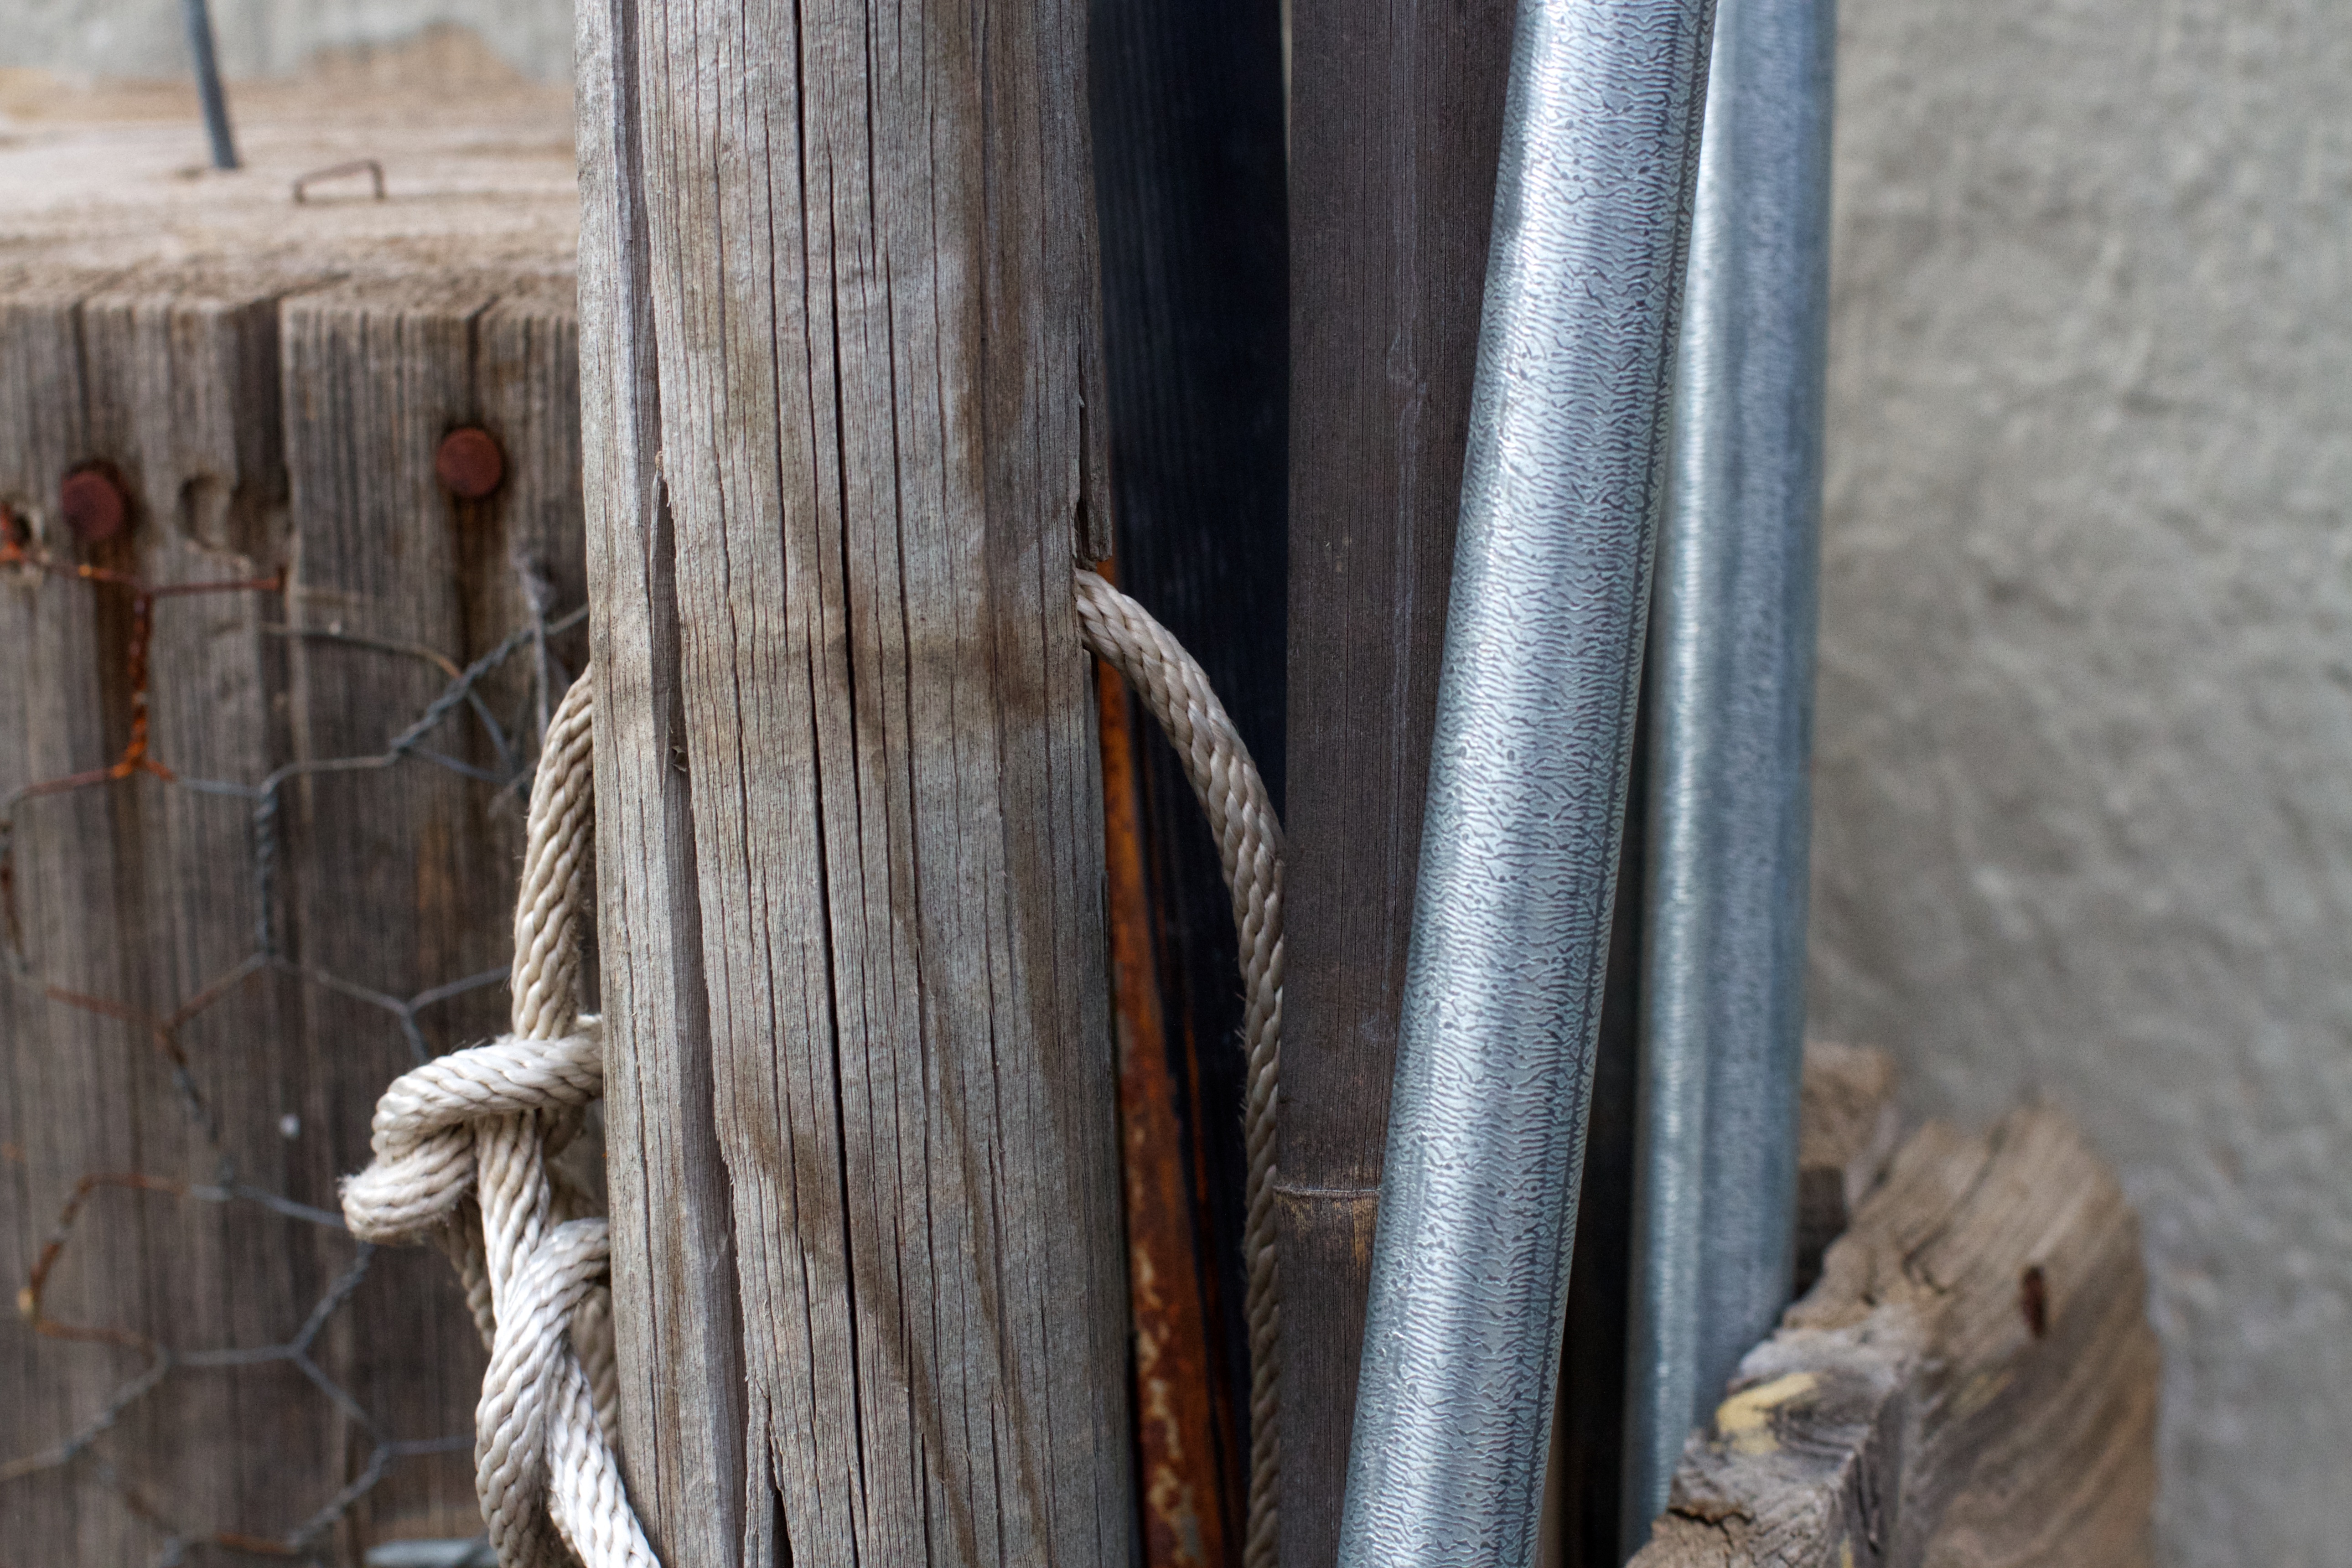
wood, carving